Stanisława Paleolog

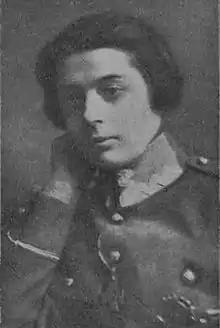
Stanisława Paleolog

Stanisława Filipina Paleolog (4 May 1892, in Rumno, Galicia – 3 December 1968, in United Kingdom) was a Polish official, military and political activist. She participated in warfare within the Polish army, served as commissionaire within the Polish State Police, an officer within the Blue Police, Captain within the Union of Armed Struggle and cabinet minister in the first government of Antoni Pająk.